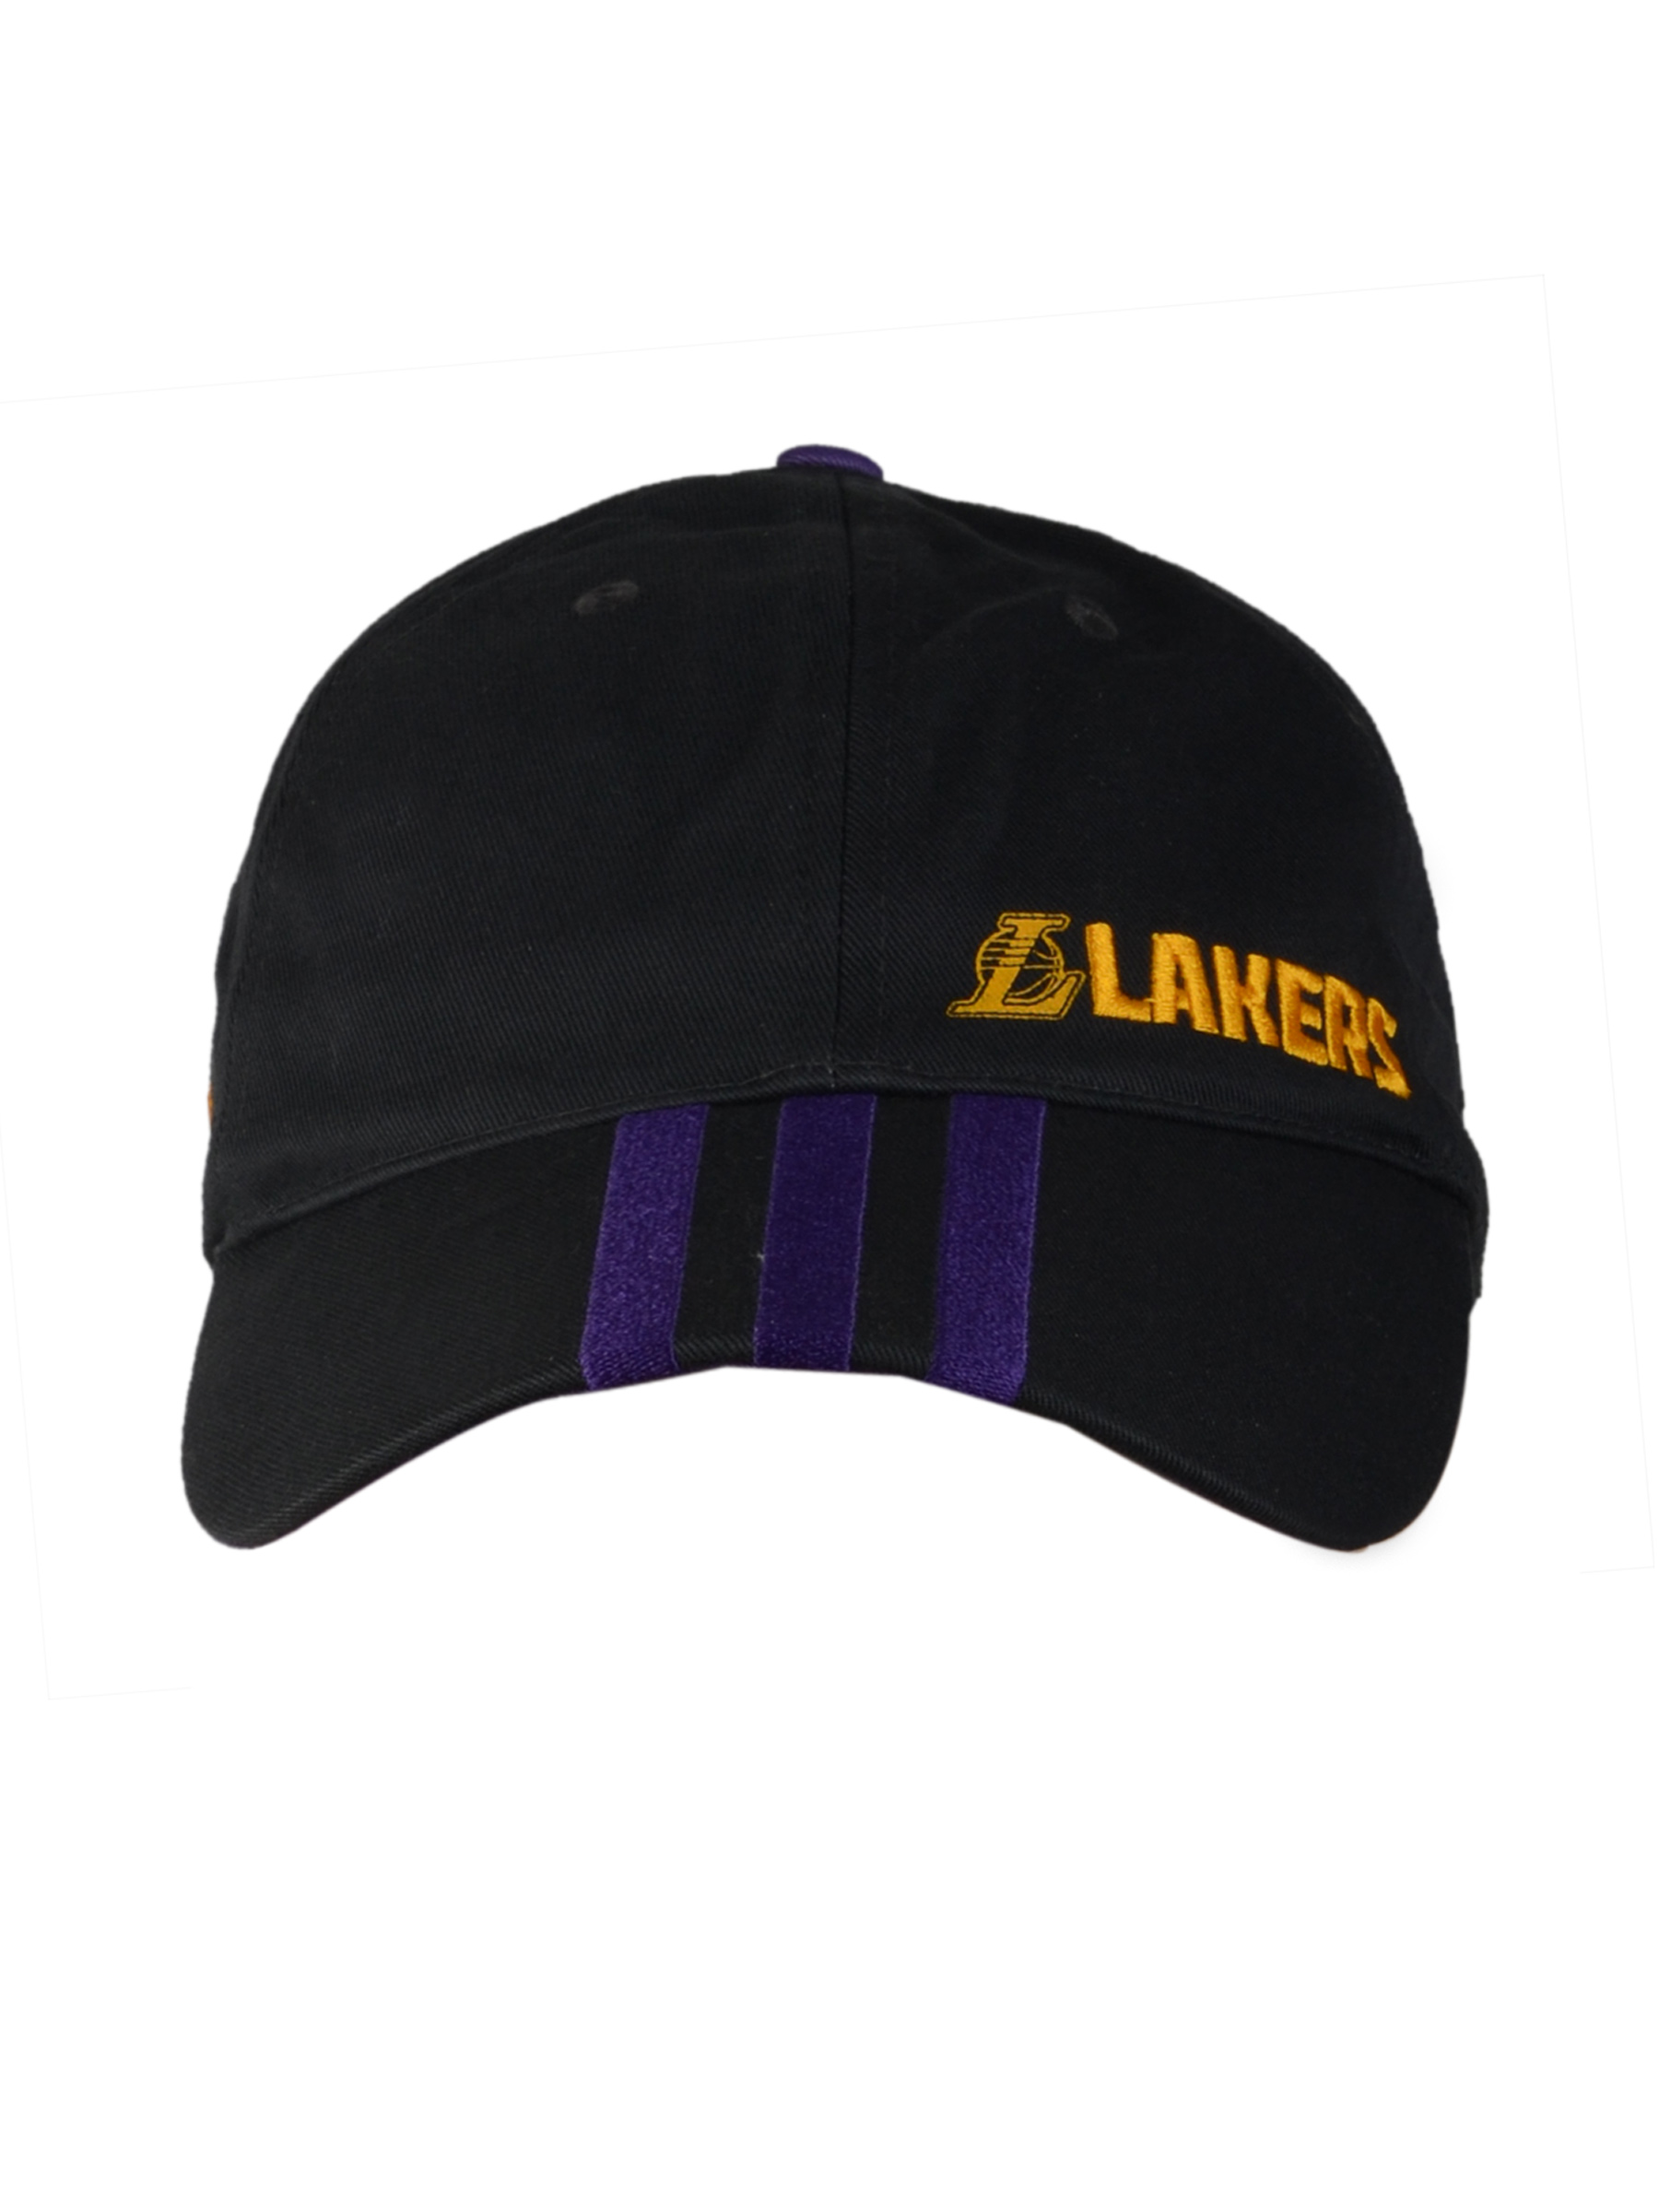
ADIDAS Unisex Lakers Black Purple Cap
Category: Accessories / Headwear / Caps
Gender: Unisex
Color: Black
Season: Fall 2011
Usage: Sports